Tameka Empson

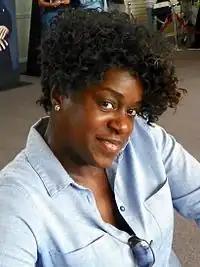
Empson at the "EastEnders" Meet and Greet event in 2016

As well as her television work, Empson has appeared in a number of films. In 1996, she appeared in the film "Beautiful Thing" as Leah Russell, the next-door neighbour of the main characters. Empson worked alongside Linda Henry, both of whom would eventually join the cast of "EastEnders"; in 1998 she appeared as the love rival to the main character in the film "Babymother". Empson is an experienced theatre actress having performed as Billie in the original cast of "Our House", a musical featuring songs from the ska/pop band Madness, which premiered at The Cambridge Theatre in October 2002 and ran on until August 2003. She has since been a mainstay of the Hackney Empire annual pantomimes.